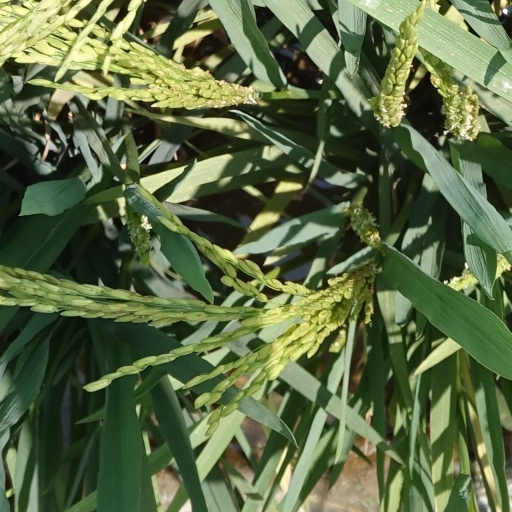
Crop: rice